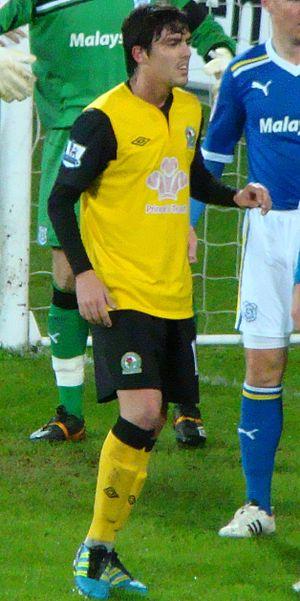
Mauro Abel Formica, né le 4 avril 1988 à Rosario, est un footballeur argentin. Il évolue au poste de meneur de jeu et est capable d'évoluer dans l'axe ou sur un côté.